New York State Office of Parks, Recreation and Historic Preservation

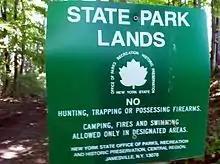
Link Trail, near Cazenovia, New York

New York State Park Police provides police services consistent with the Office of Parks, Recreation and Historic Preservation's mission to provide safe and enjoyable recreational opportunities for New York State residents and visitors. In addition, State Park Police assist park users, make arrests, conduct criminal and non-criminal investigations, and provide emergency services. New York State Park Police also provide special services including marine law enforcement and education duties on New York waterways, snowmobile enforcement and education, and rope rescue teams. New York State Park Police personnel are New York State police officers under paragraph e, subdivision 34, §1.20 of the state Criminal Procedure Law.